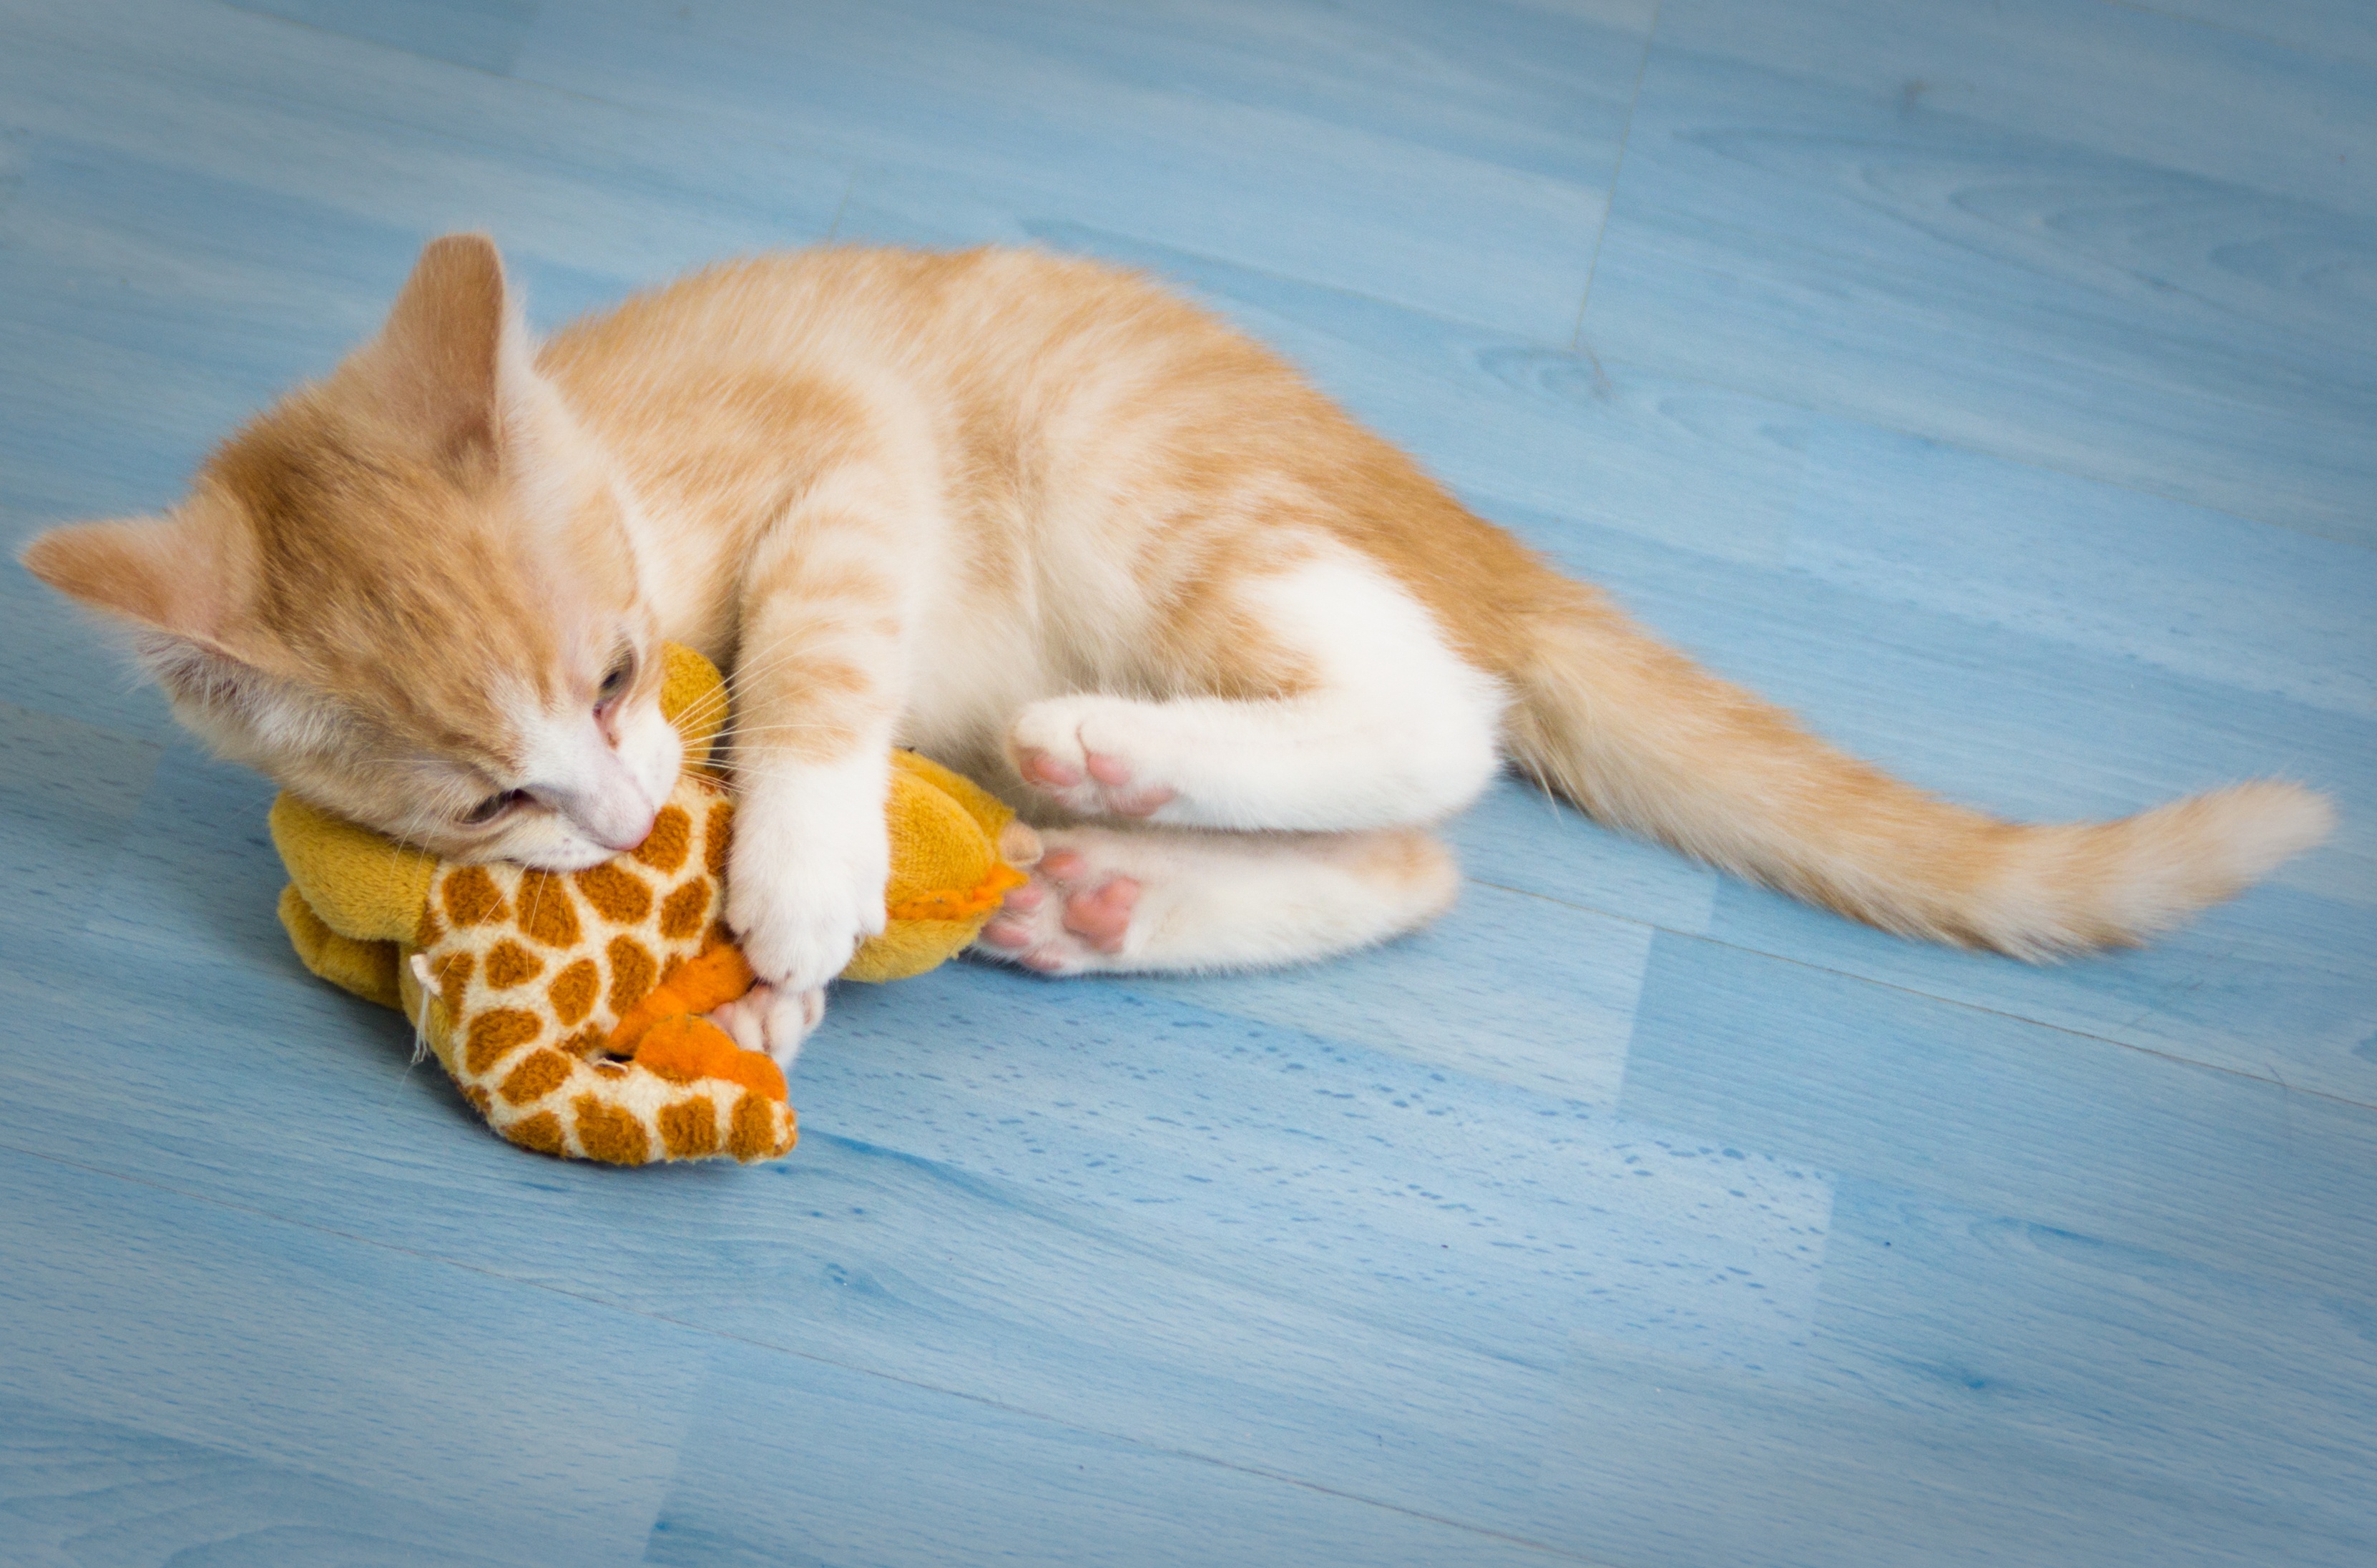
white, play, sweet, cute, red, kitten, cat, mammal, nap, nose, whiskers, skin, vertebrate, small to medium sized cats, cat like mammal